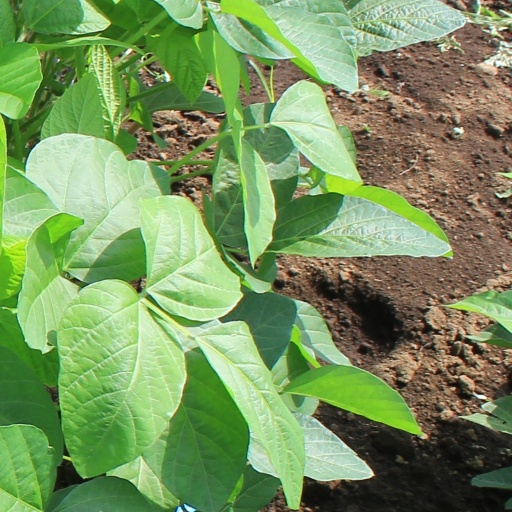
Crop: soybean